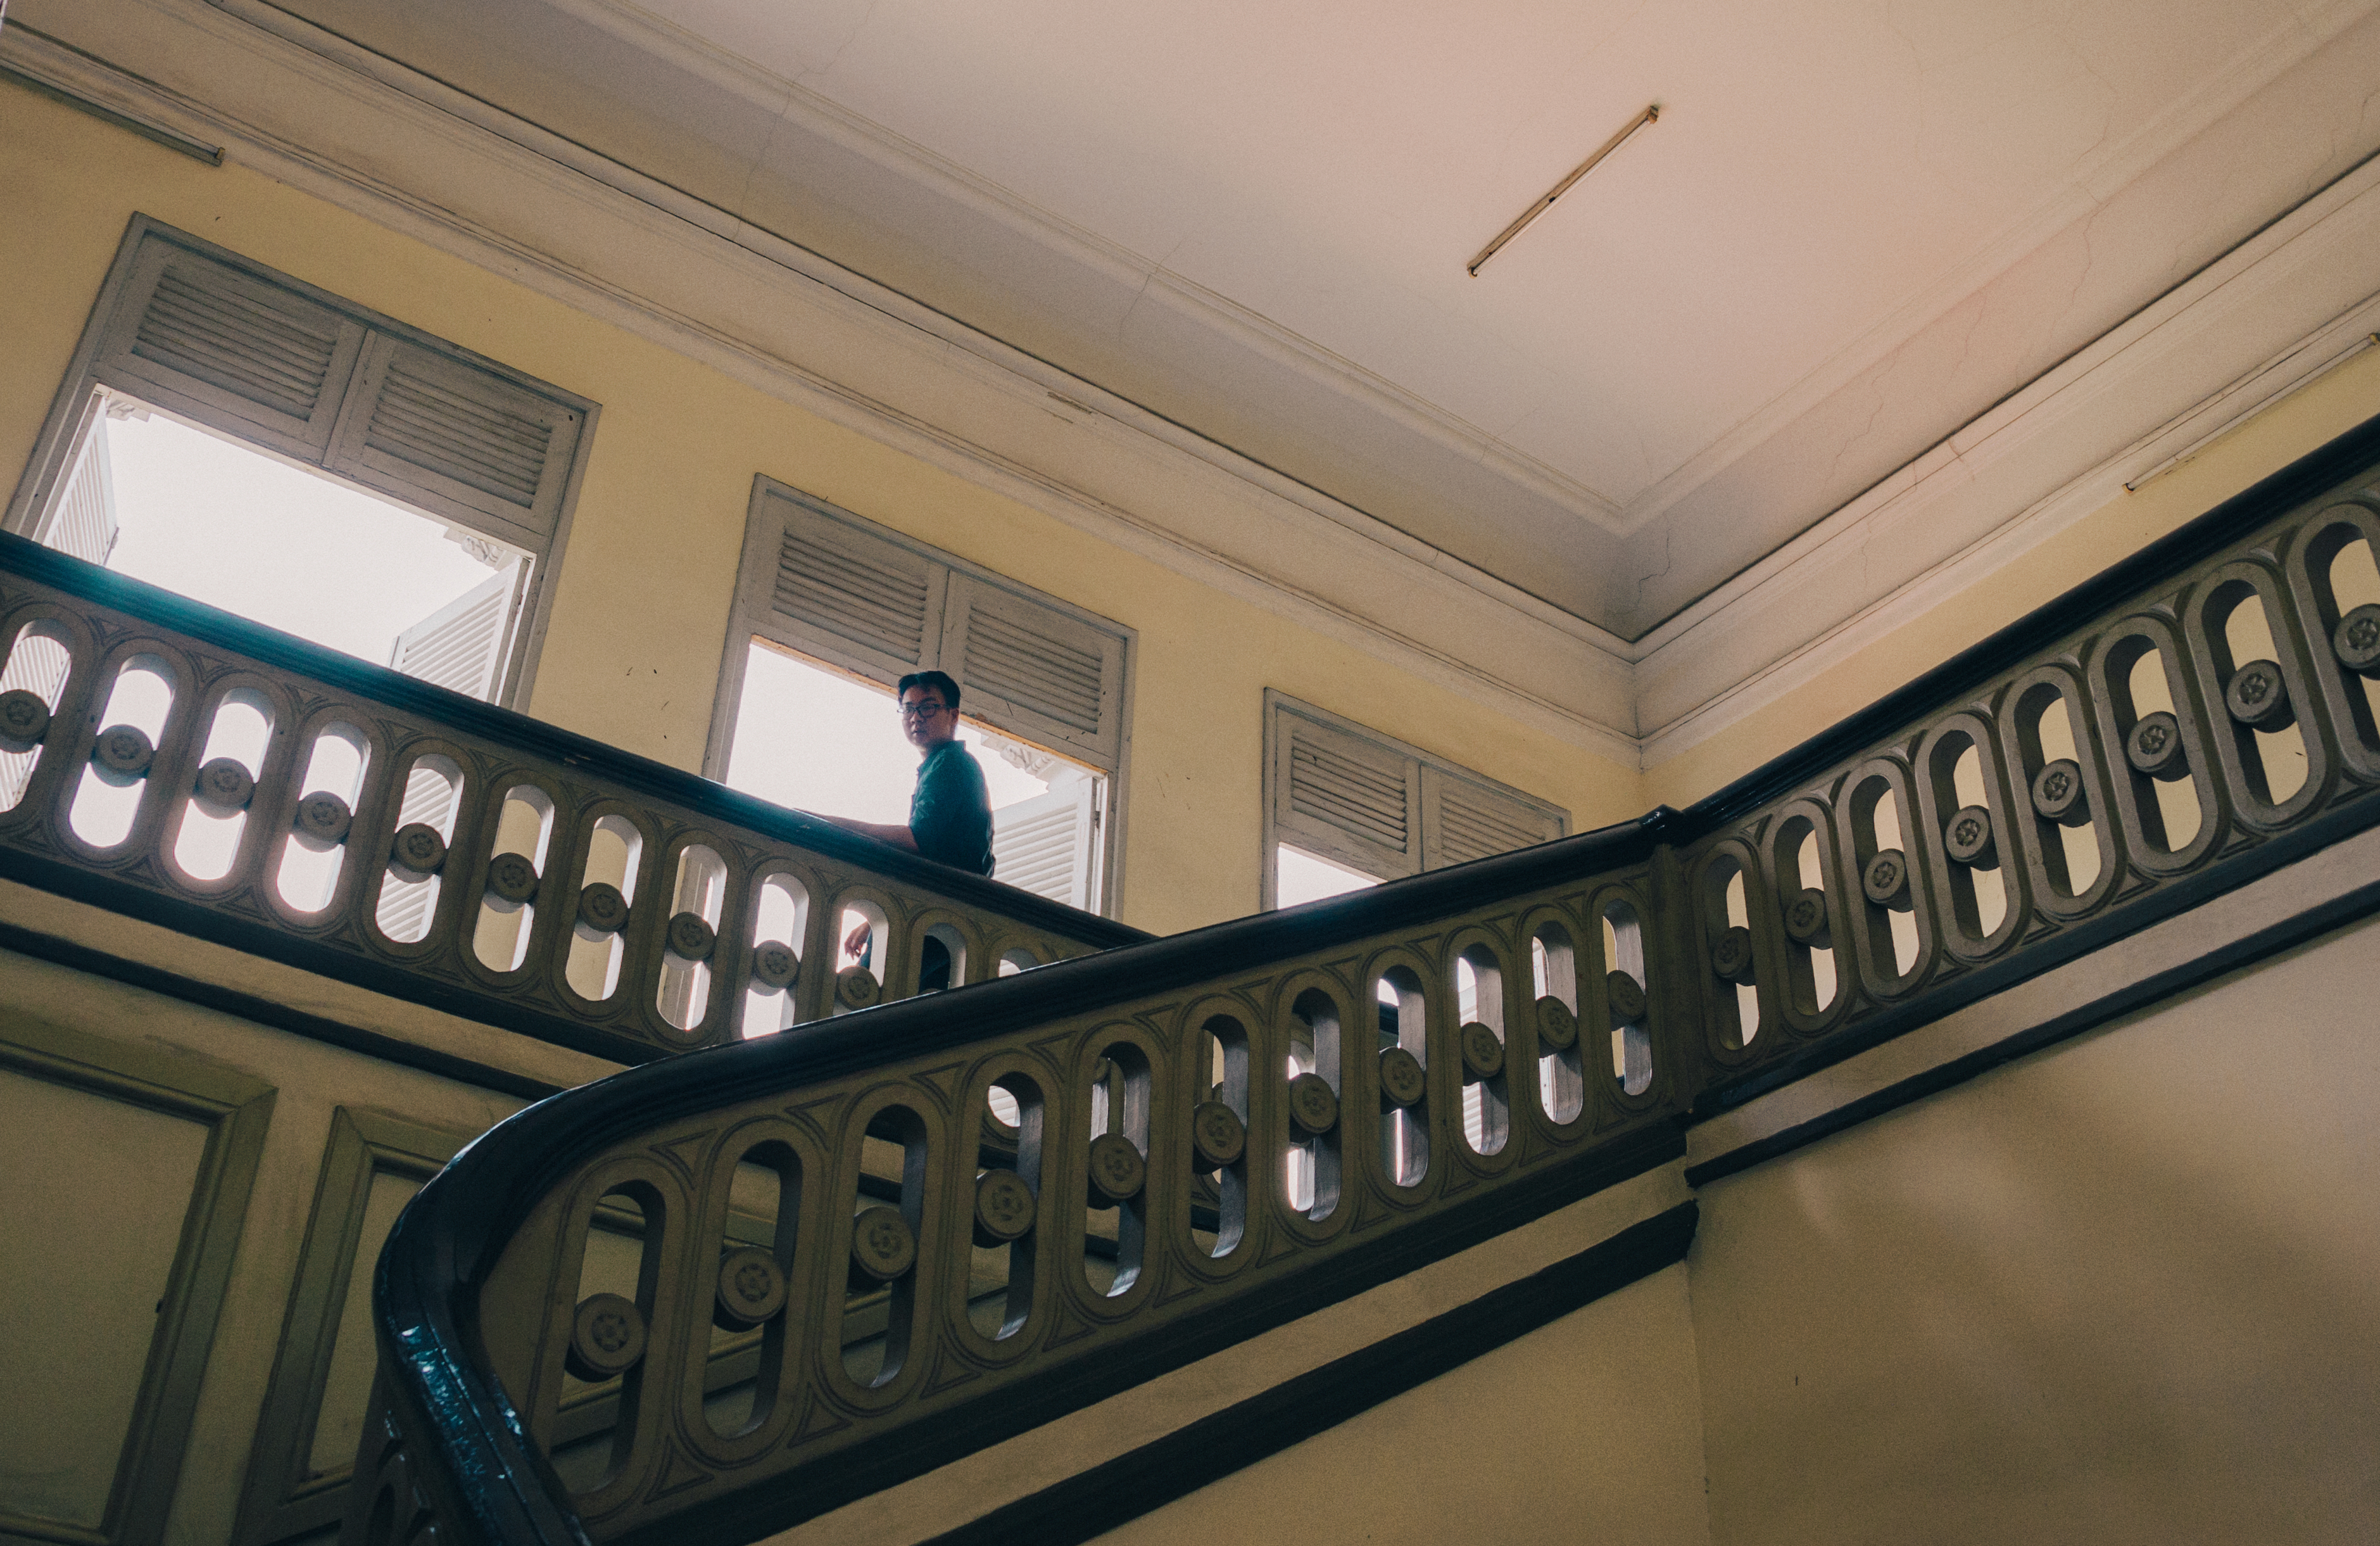
cute, lovely, photography, portrait, landscape, beauty, beautiful, light, wallpaper, alive, natural, simple, property, architecture, handrail, stairs, tourist attraction, ceiling, daylighting, estate, window, baluster, real estate, interior design, angle, building, house, molding